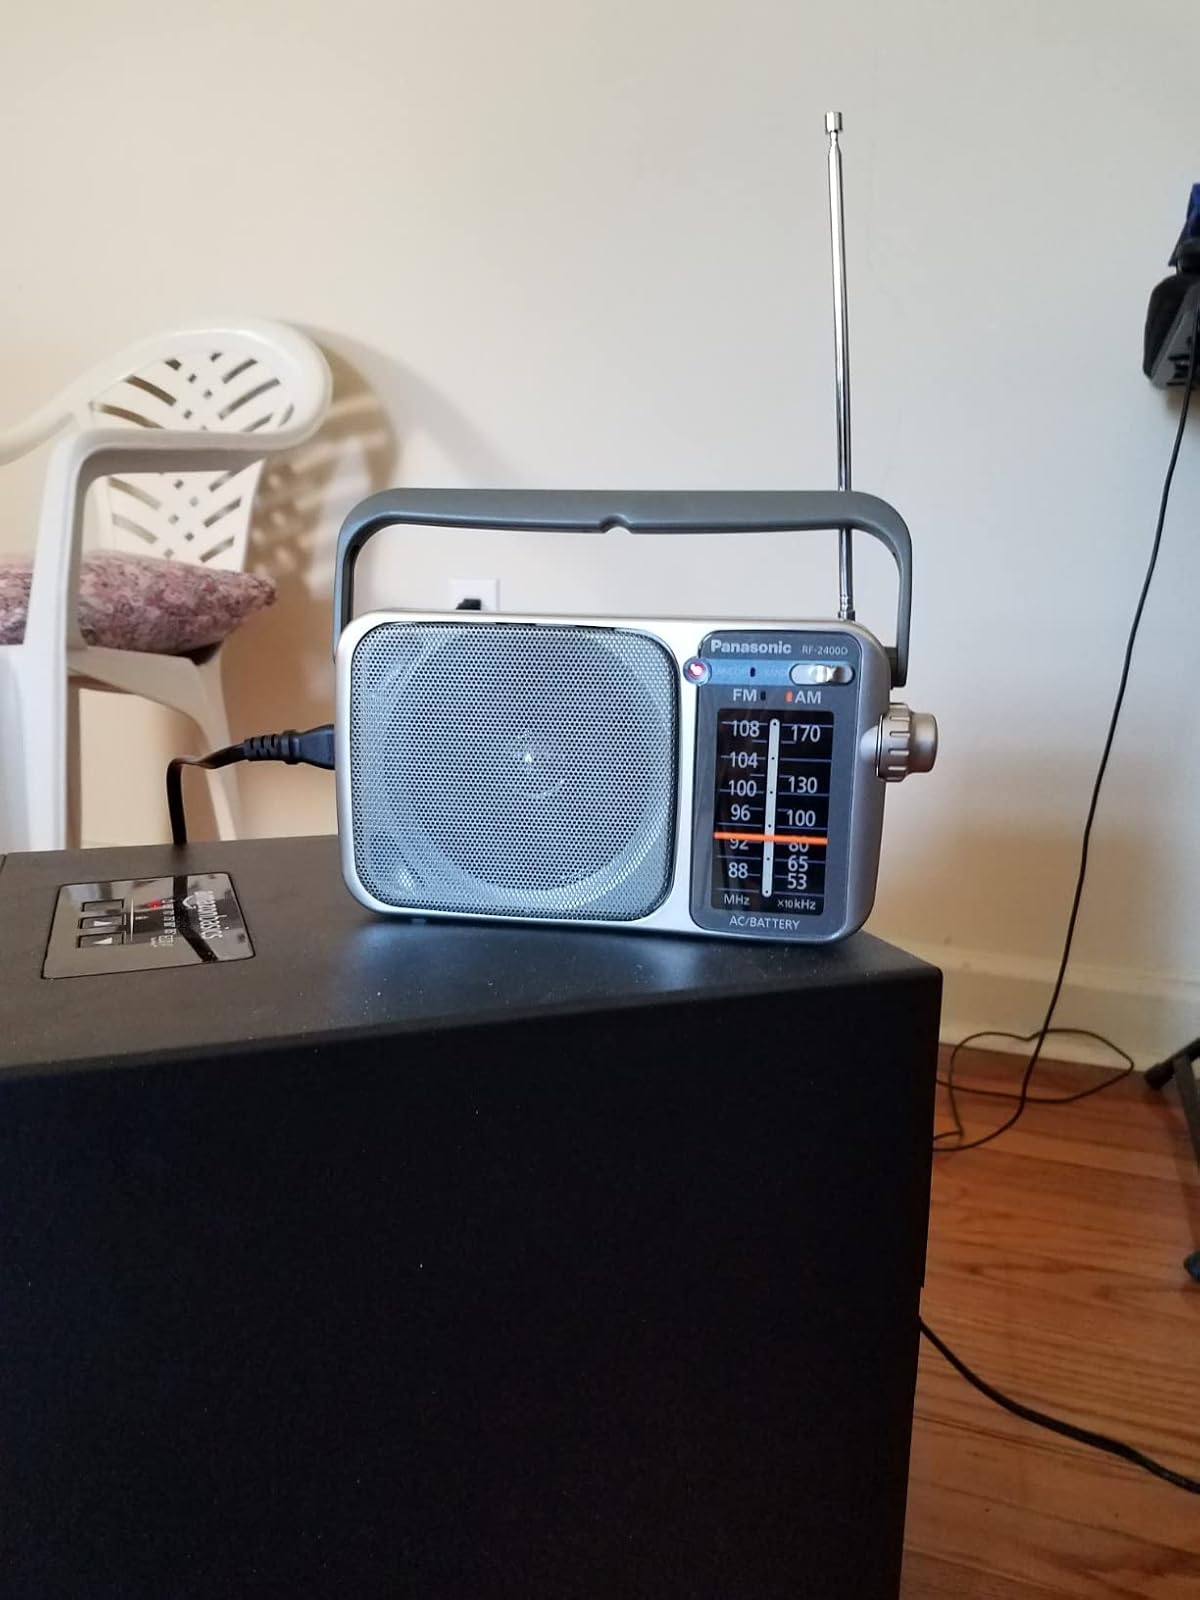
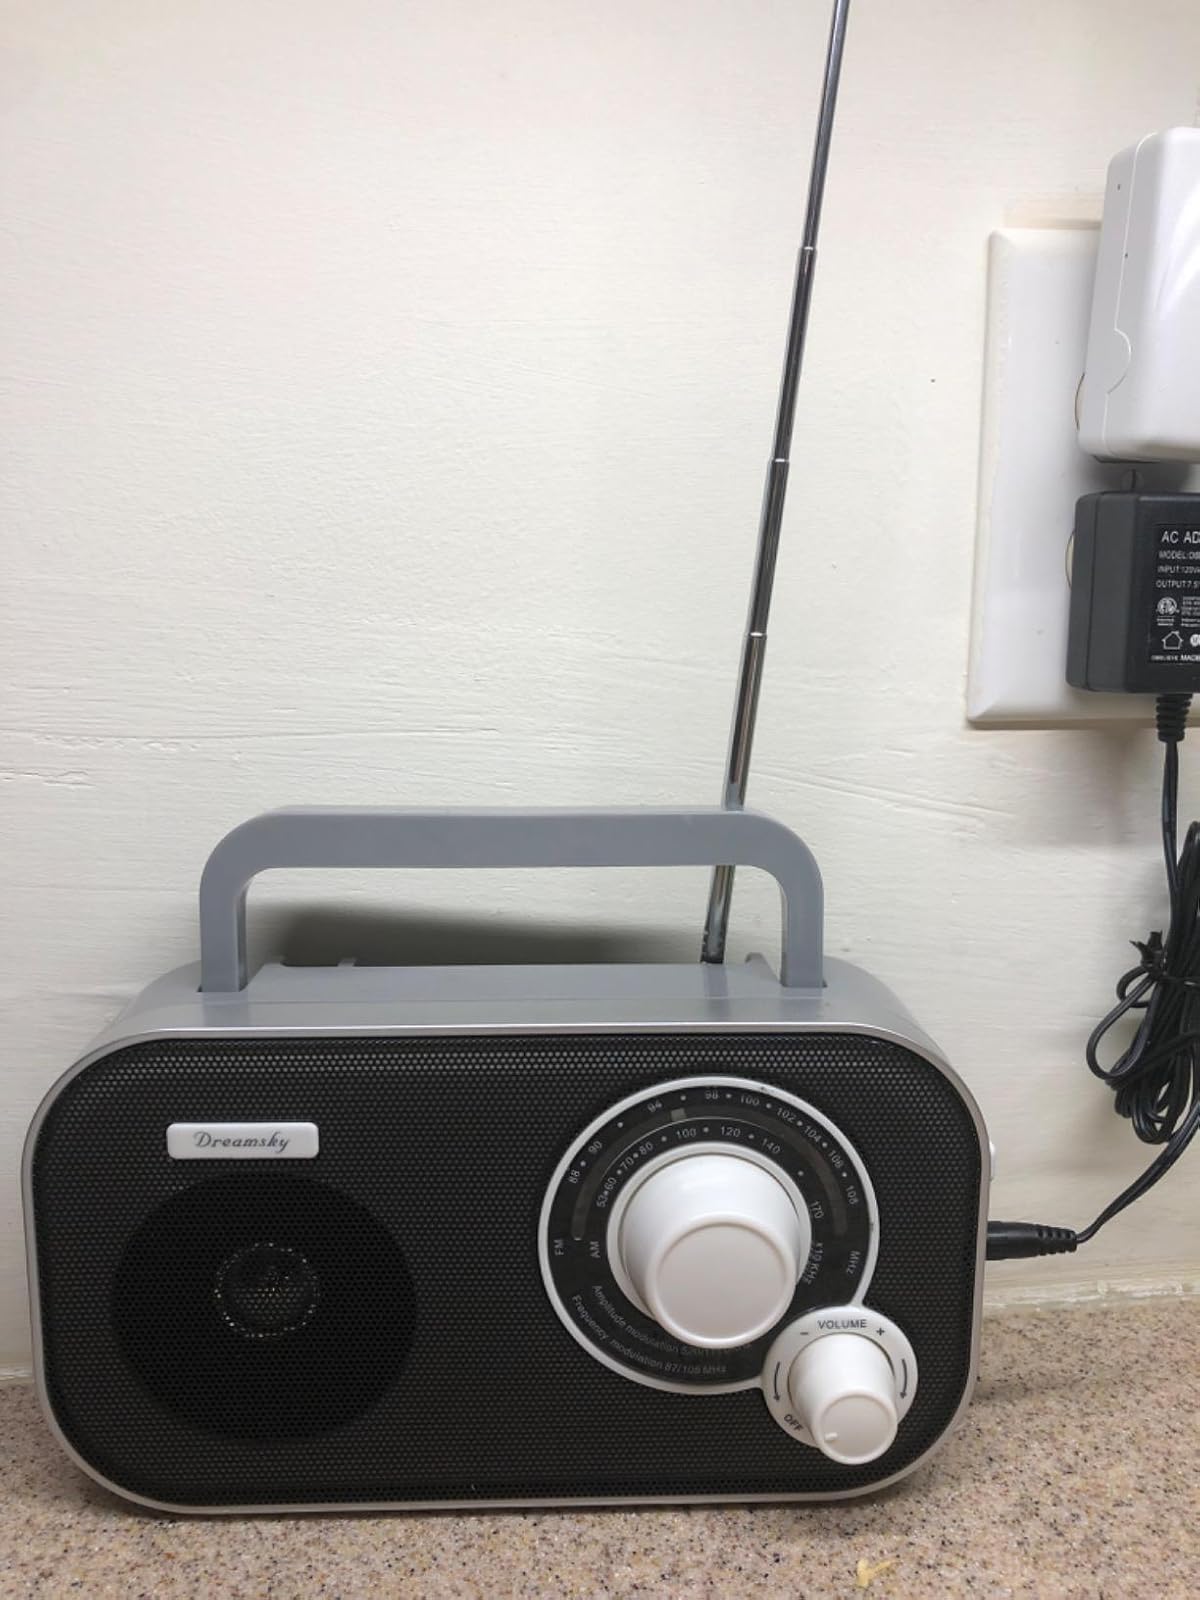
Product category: radio
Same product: no